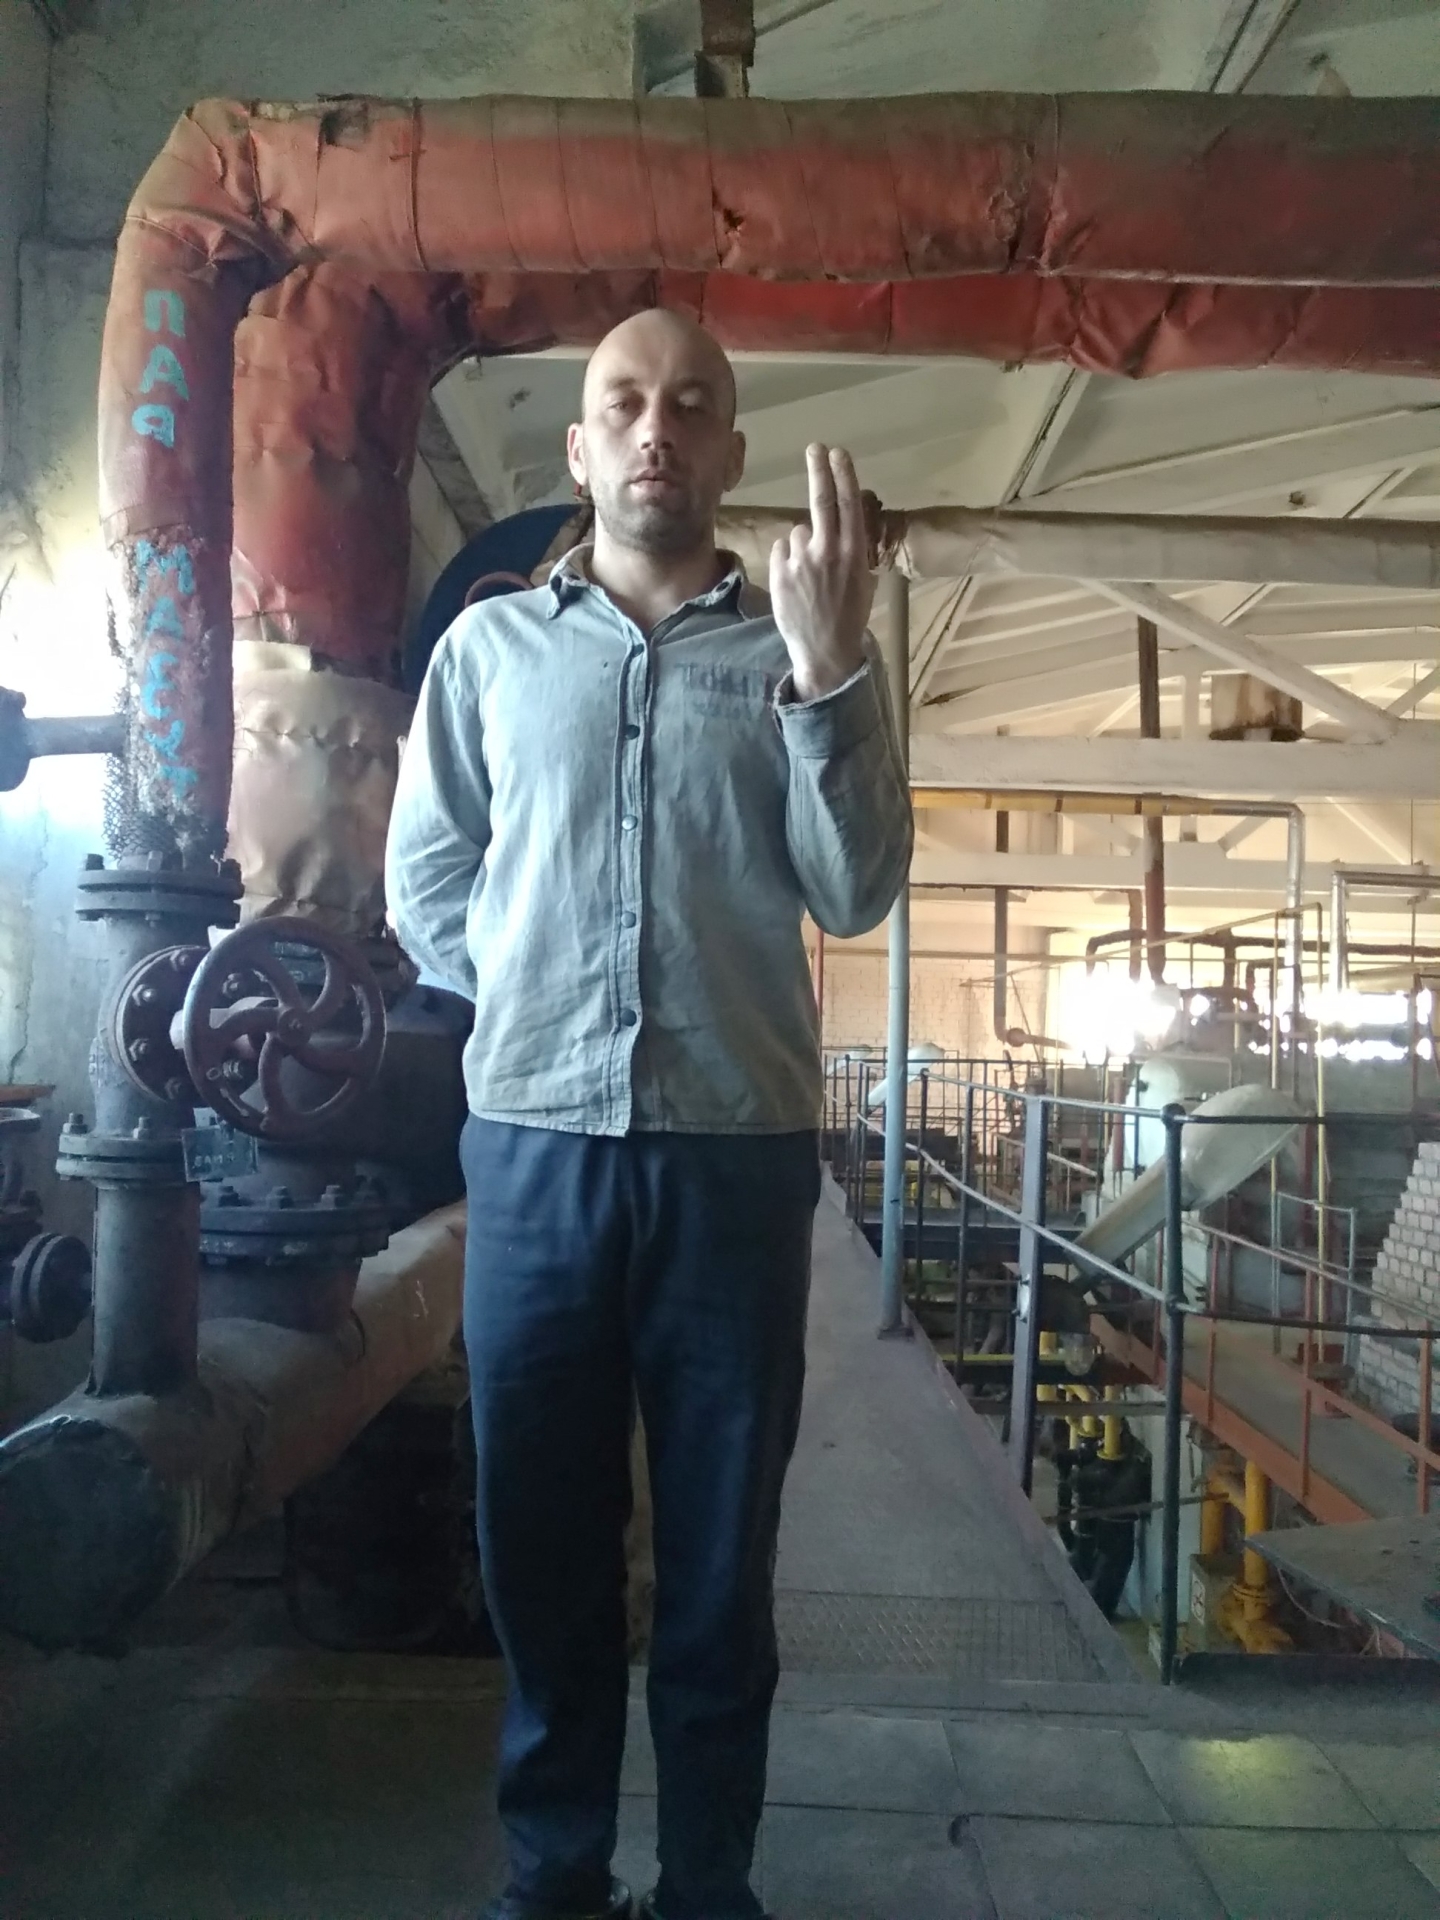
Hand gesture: two_up_inverted